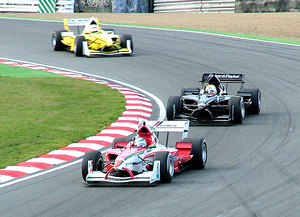
L’A1 Grand Prix est un championnat automobile créé en 2005. Présenté par ses promoteurs comme une « Coupe du monde du sport automobile », l'A1 Grand Prix a la particularité de faire s'affronter des équipes qui représentent des nations. Le championnat est organisé à cheval sur deux années civiles afin de profiter du vide médiatique laissé par l'intersaison de Formule 1 et de la plupart des sports mécaniques en Europe et aux États-Unis.
DAMS est une écurie française en sport automobile, fondée en 1988 par l'ancien pilote de Formule 1, René Arnoux, et Jean-Paul Driot. Ce duo collaborait déjà dans le développement de l'écurie GDBA Motorsports entre 1986 et 1989. L'écurie est basée près du circuit de la Sarthe au Mans.